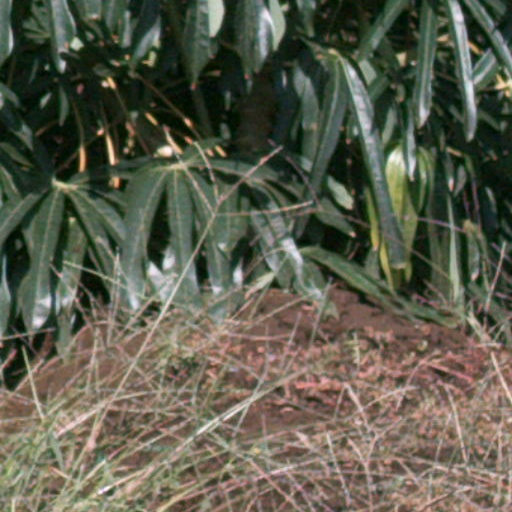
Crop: cassava